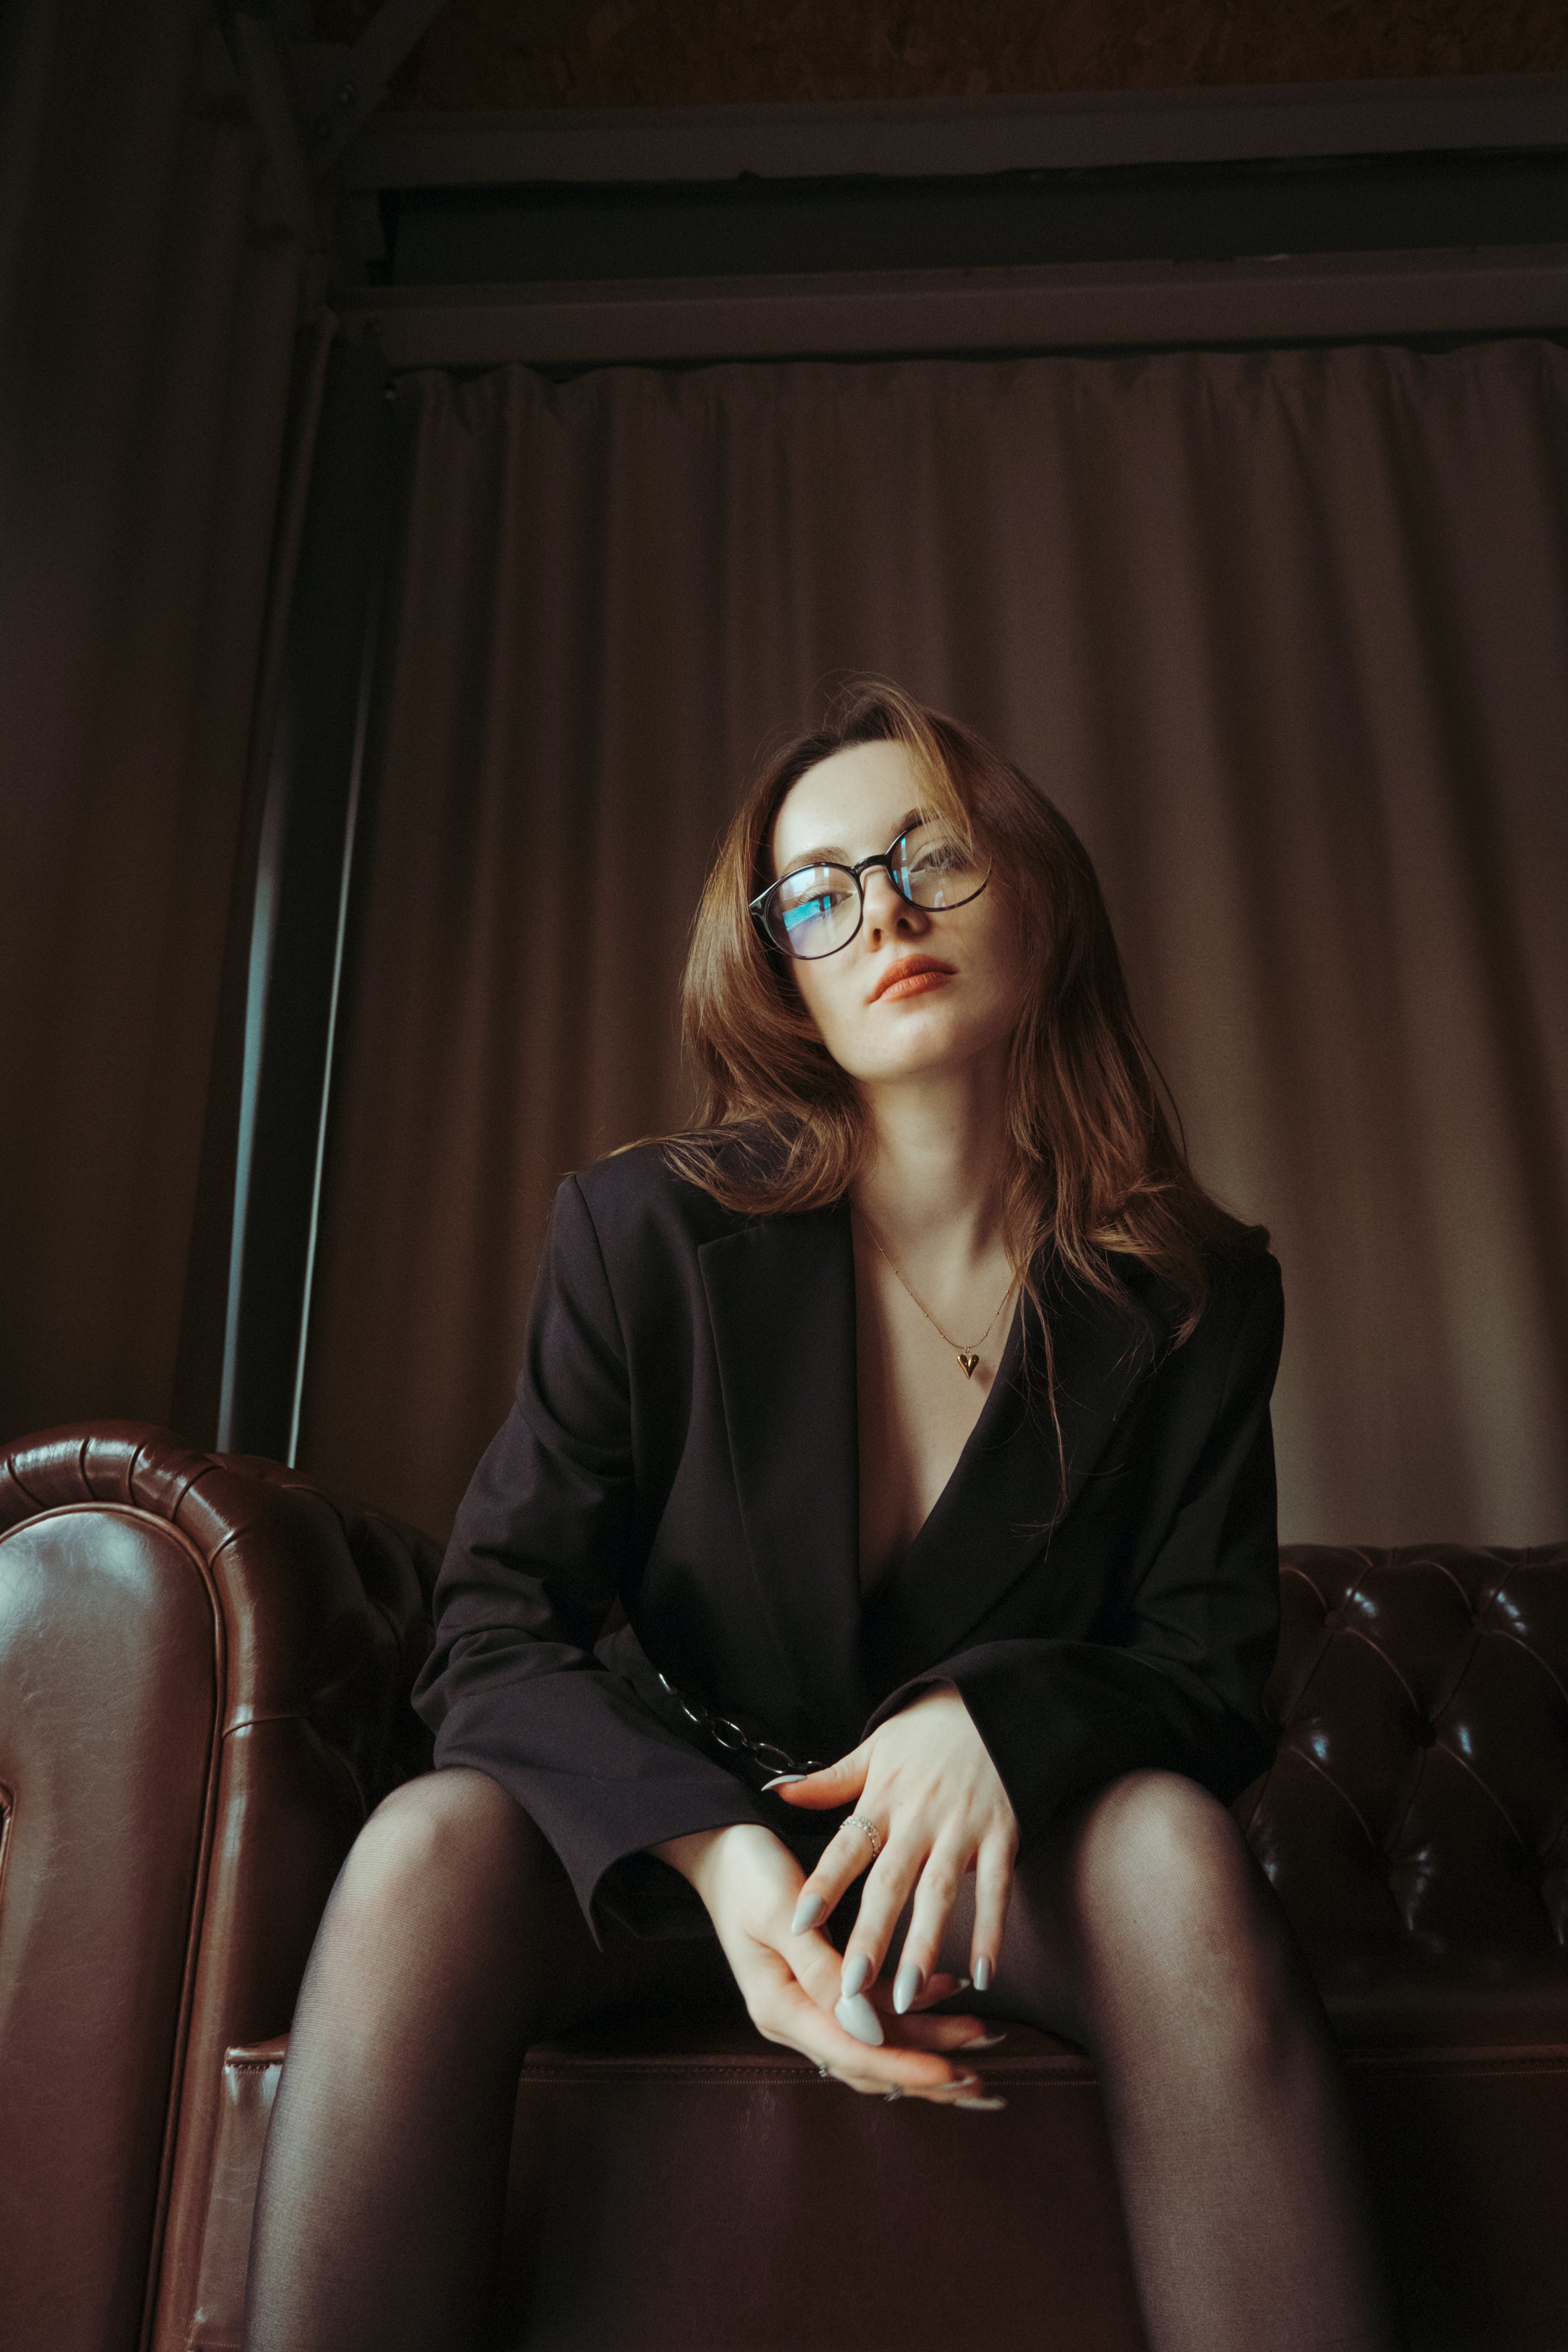
woman, glasses, lip, shoulder, flash photography, vision care, eyewear, sleeve, comfort, thigh, black hair, fashion design, knee, blazer, formal wear, long hair, human leg, sitting, brown hair, electric blue, curtain, event, darkness, white collar worker, fashion model, fun, portrait photography, photo shoot, chair